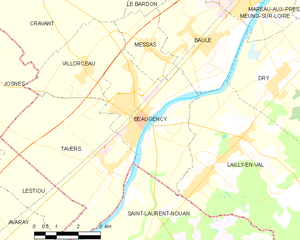
Beaugency est une commune française située dans le département du Loiret en région Centre-Val de Loire.